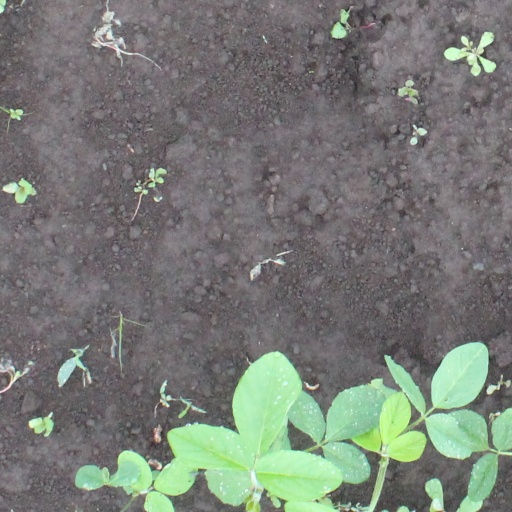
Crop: soybean